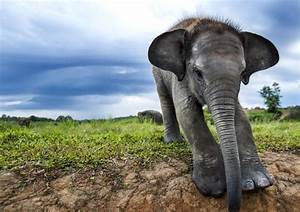
Label: elefante